Champlain College

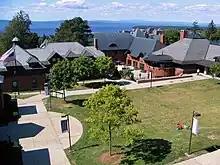
The center of campus, with Lake Champlain in the background.

Champlain's campus consists of 42 buildings on about 2.5 city blocks in the residential Hill Section of Burlington, Vermont. Most of the student residence halls are renovated Victorian-era houses. Champlain College also offers contemporary housing. In 2014, Champlain opened a new on-campus residence, Valcour Hall. In November 2018, the institution's first apartment-style residence hall, 194. St Paul St, opened. The hall is 0.5 miles away from the main campus and currently houses 314 upperclassmen. About 750 students reside on campus while others occupy off-campus college housing. There are 27 residence halls.